Abigail Lindo

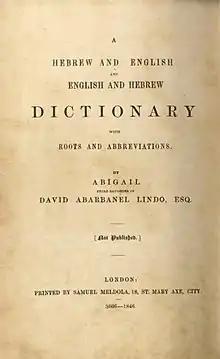
Abigail Lindo's Hebrew dictionary, published in 1837

Lindo was born in London in 1803, the third daughter of Sarah (née Mocatta) and David Abarbanel Lindo, Sephardi Jews who were members of leading families. She had seventeen siblings; her sister Jemima was the mother of the barrister and Jewish community leader David Lindo Alexander. One of Abigail's cousins was Sir Moses Montefiore. The Lindo family were related to Benjamin Disraeli and it was her father who performed Disraeli's circumcision.